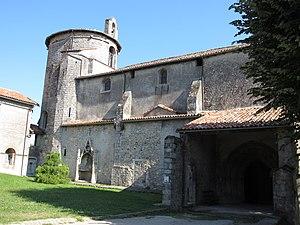
Vue extérieure de la cathédrale Notre-Dame-de-la-Sède. This building is classé au titre des Monuments Historiques. It is indexed in the Base Mérimée, a database of architectural heritage maintained by the French Ministry of Culture,
Bages
Hébergeant les collections du musée départemental de l’Ariège, le Palais des Évêques domine la cité de Saint-Lizier, en Ariège. Depuis les terrasses, on peut jouir d'un point de vue exceptionnel sur la chaîne des Pyrénées.
Les listes suivantes recensent les cathédrales catholiques de France.
La cathédrale Notre-Dame-de-la-Sède est une cathédrale catholique romaine, située à Saint-Lizier en Ariège. Elle ne doit pas être confondue avec la cathédrale Saint-Lizier sise dans la même ville, et qui a également le titre de cathédrale.